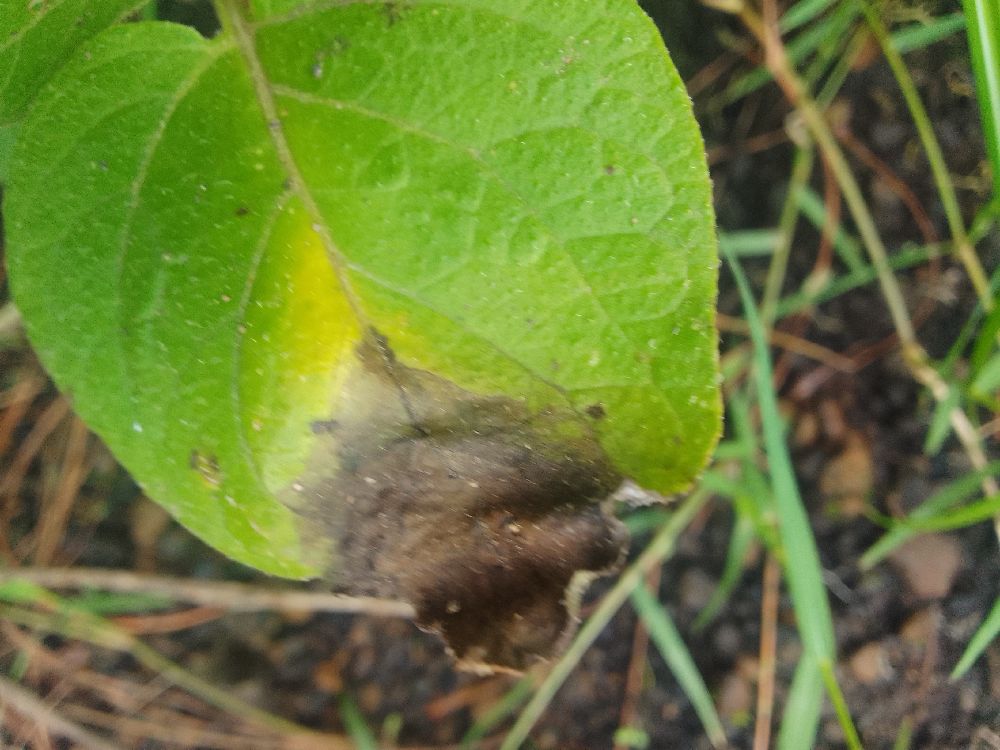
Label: Late blight